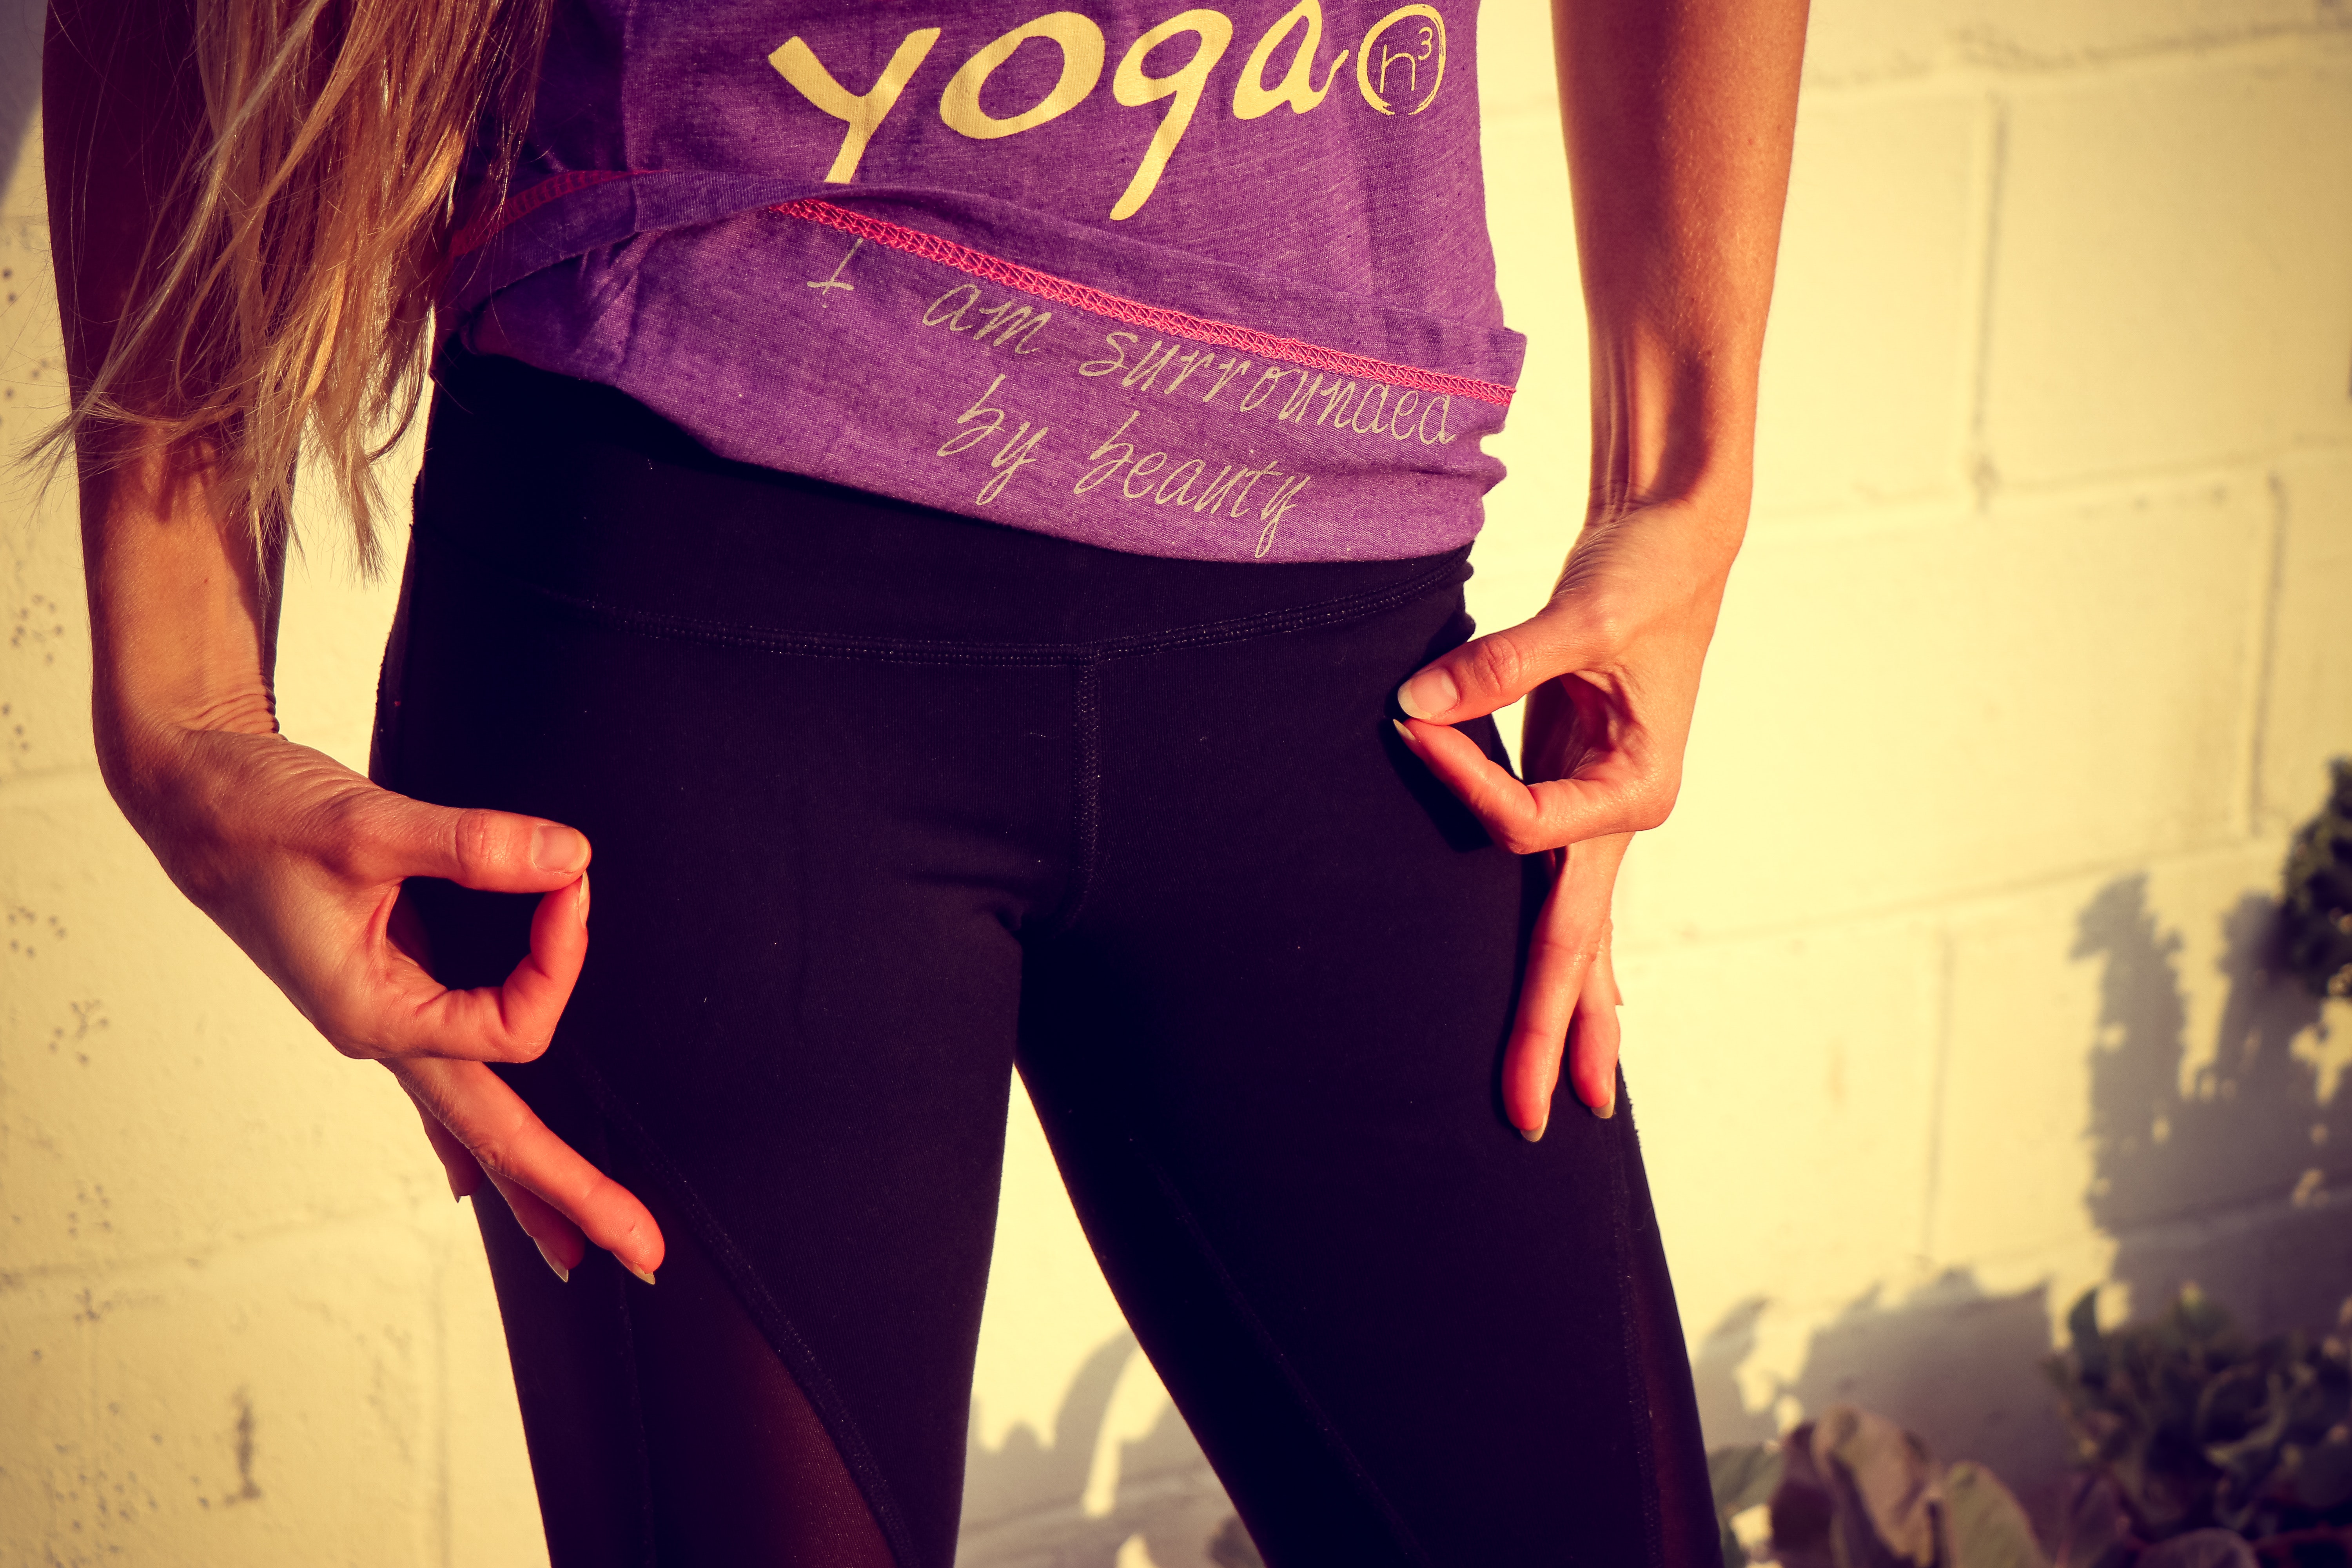
clothing, black, waist, pink, purple, yellow, sportswear, t shirt, abdomen, magenta, shoulder, leg, cool, joint, jeans, trunk, textile, trousers, electric blue, hip, Active pants, muscle, stomach, tights, neck, fashion accessory, yoga pant, top, shirt